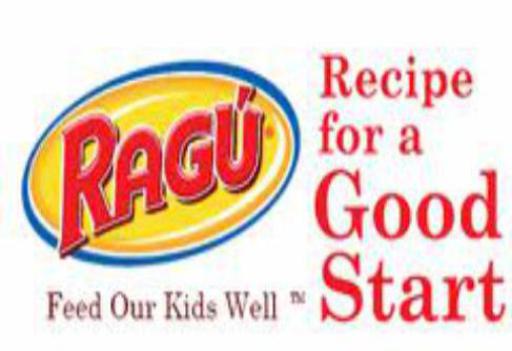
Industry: Food